What Have You Done for Me Lately

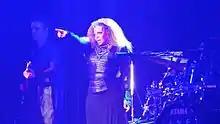
Jackson performing the song during her Unbreakable World Tour (2015–16)

While promoting her second greatest hits album "Number Ones", the singer performed an eight-minute medley of six hits during the American Music Awards of 2009. It included "Control", "Miss You Much", "What Have You Done for Me Lately", "If", "Make Me", and finished with "Together Again". At the end of the performance, she received applause and a standing ovation from the audience. On the 2010 Essence Music Festival, held in New Orleans, Louisiana, Jackson included "What Have You Done for Me Lately" on the setlist, and performed wearing a one-piece outfit with leotards underneath. On the tour in 2011, the song was the third on the setlist. She performed it wearing a metallic catsuit. On August 30, the song was dedicated to Portland as a part of the tour which Jackson dedicated a song for the city she was performing. Writing for the "Hartford Courant", Thomas Kintner pointed out that "six dancers joined [Jackson] to shimmy and gyrate through [...] the punchy 'What Have you Done for me Lately?'". The song was also included on Jackson's Unbreakable World Tour (2015–16). During the 2017-2019 State of the World Tour, it was performed interpolating Cardi B's "Bodak Yellow". Jackson included the song in concert at her 2019 Las Vegas residence . It was also included on her special concert series "" in 2019.